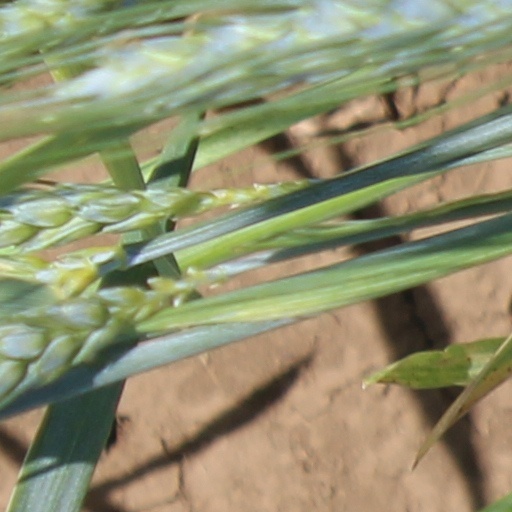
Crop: wheat